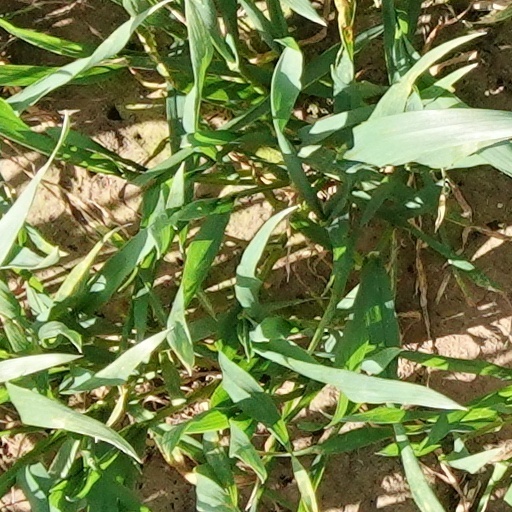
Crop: wheat